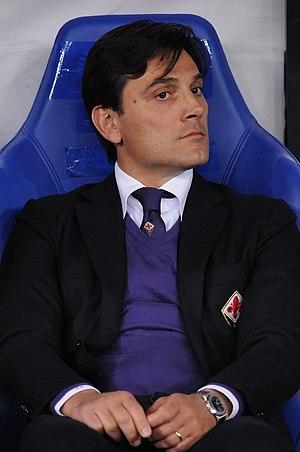
Vincenzo Montella, né le 18 juin 1974 à Pomigliano d'Arco, est un footballeur international italien qui évolue au poste d'attaquant entre 1990 et 2009. Il s'est reconverti en tant qu'entraîneur.